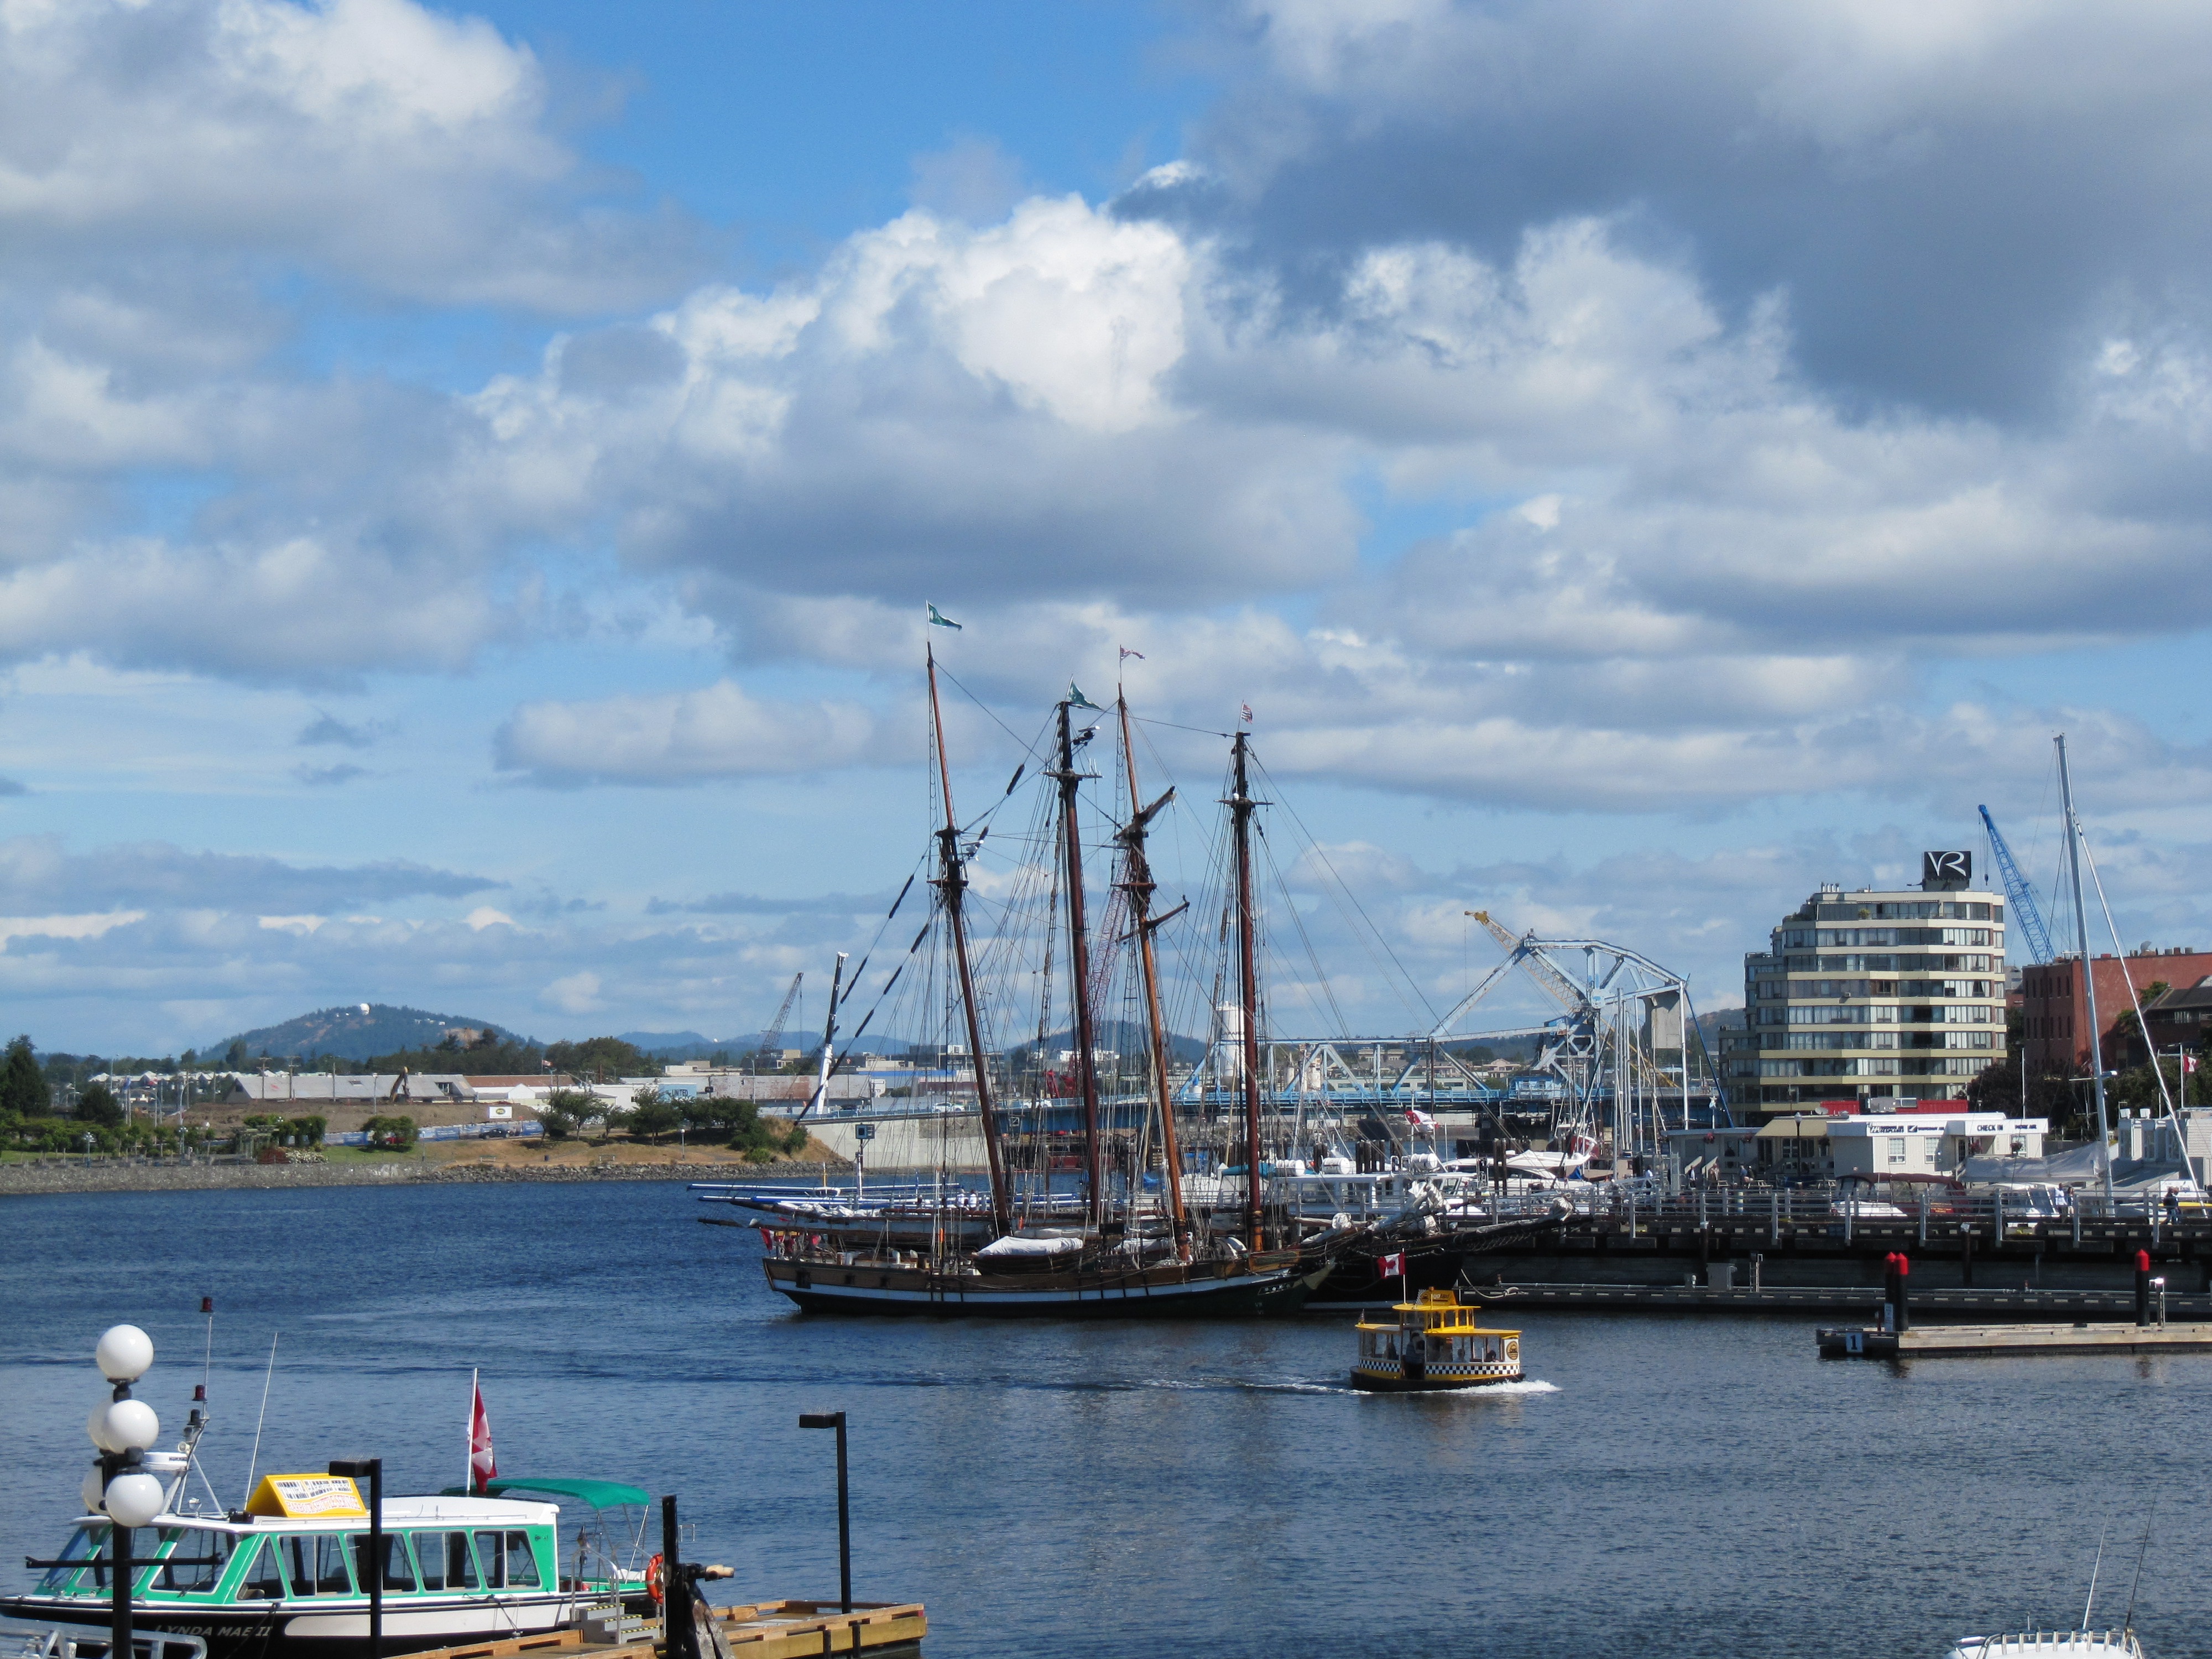
sea, coast, water, dock, boat, ship, vehicle, mast, bay, harbor, blue, marina, port, clouds, canada, infrastructure, channel, victoria, watercraft, sailing ship, tall ship, freight transport, little boat